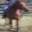
Label: horse